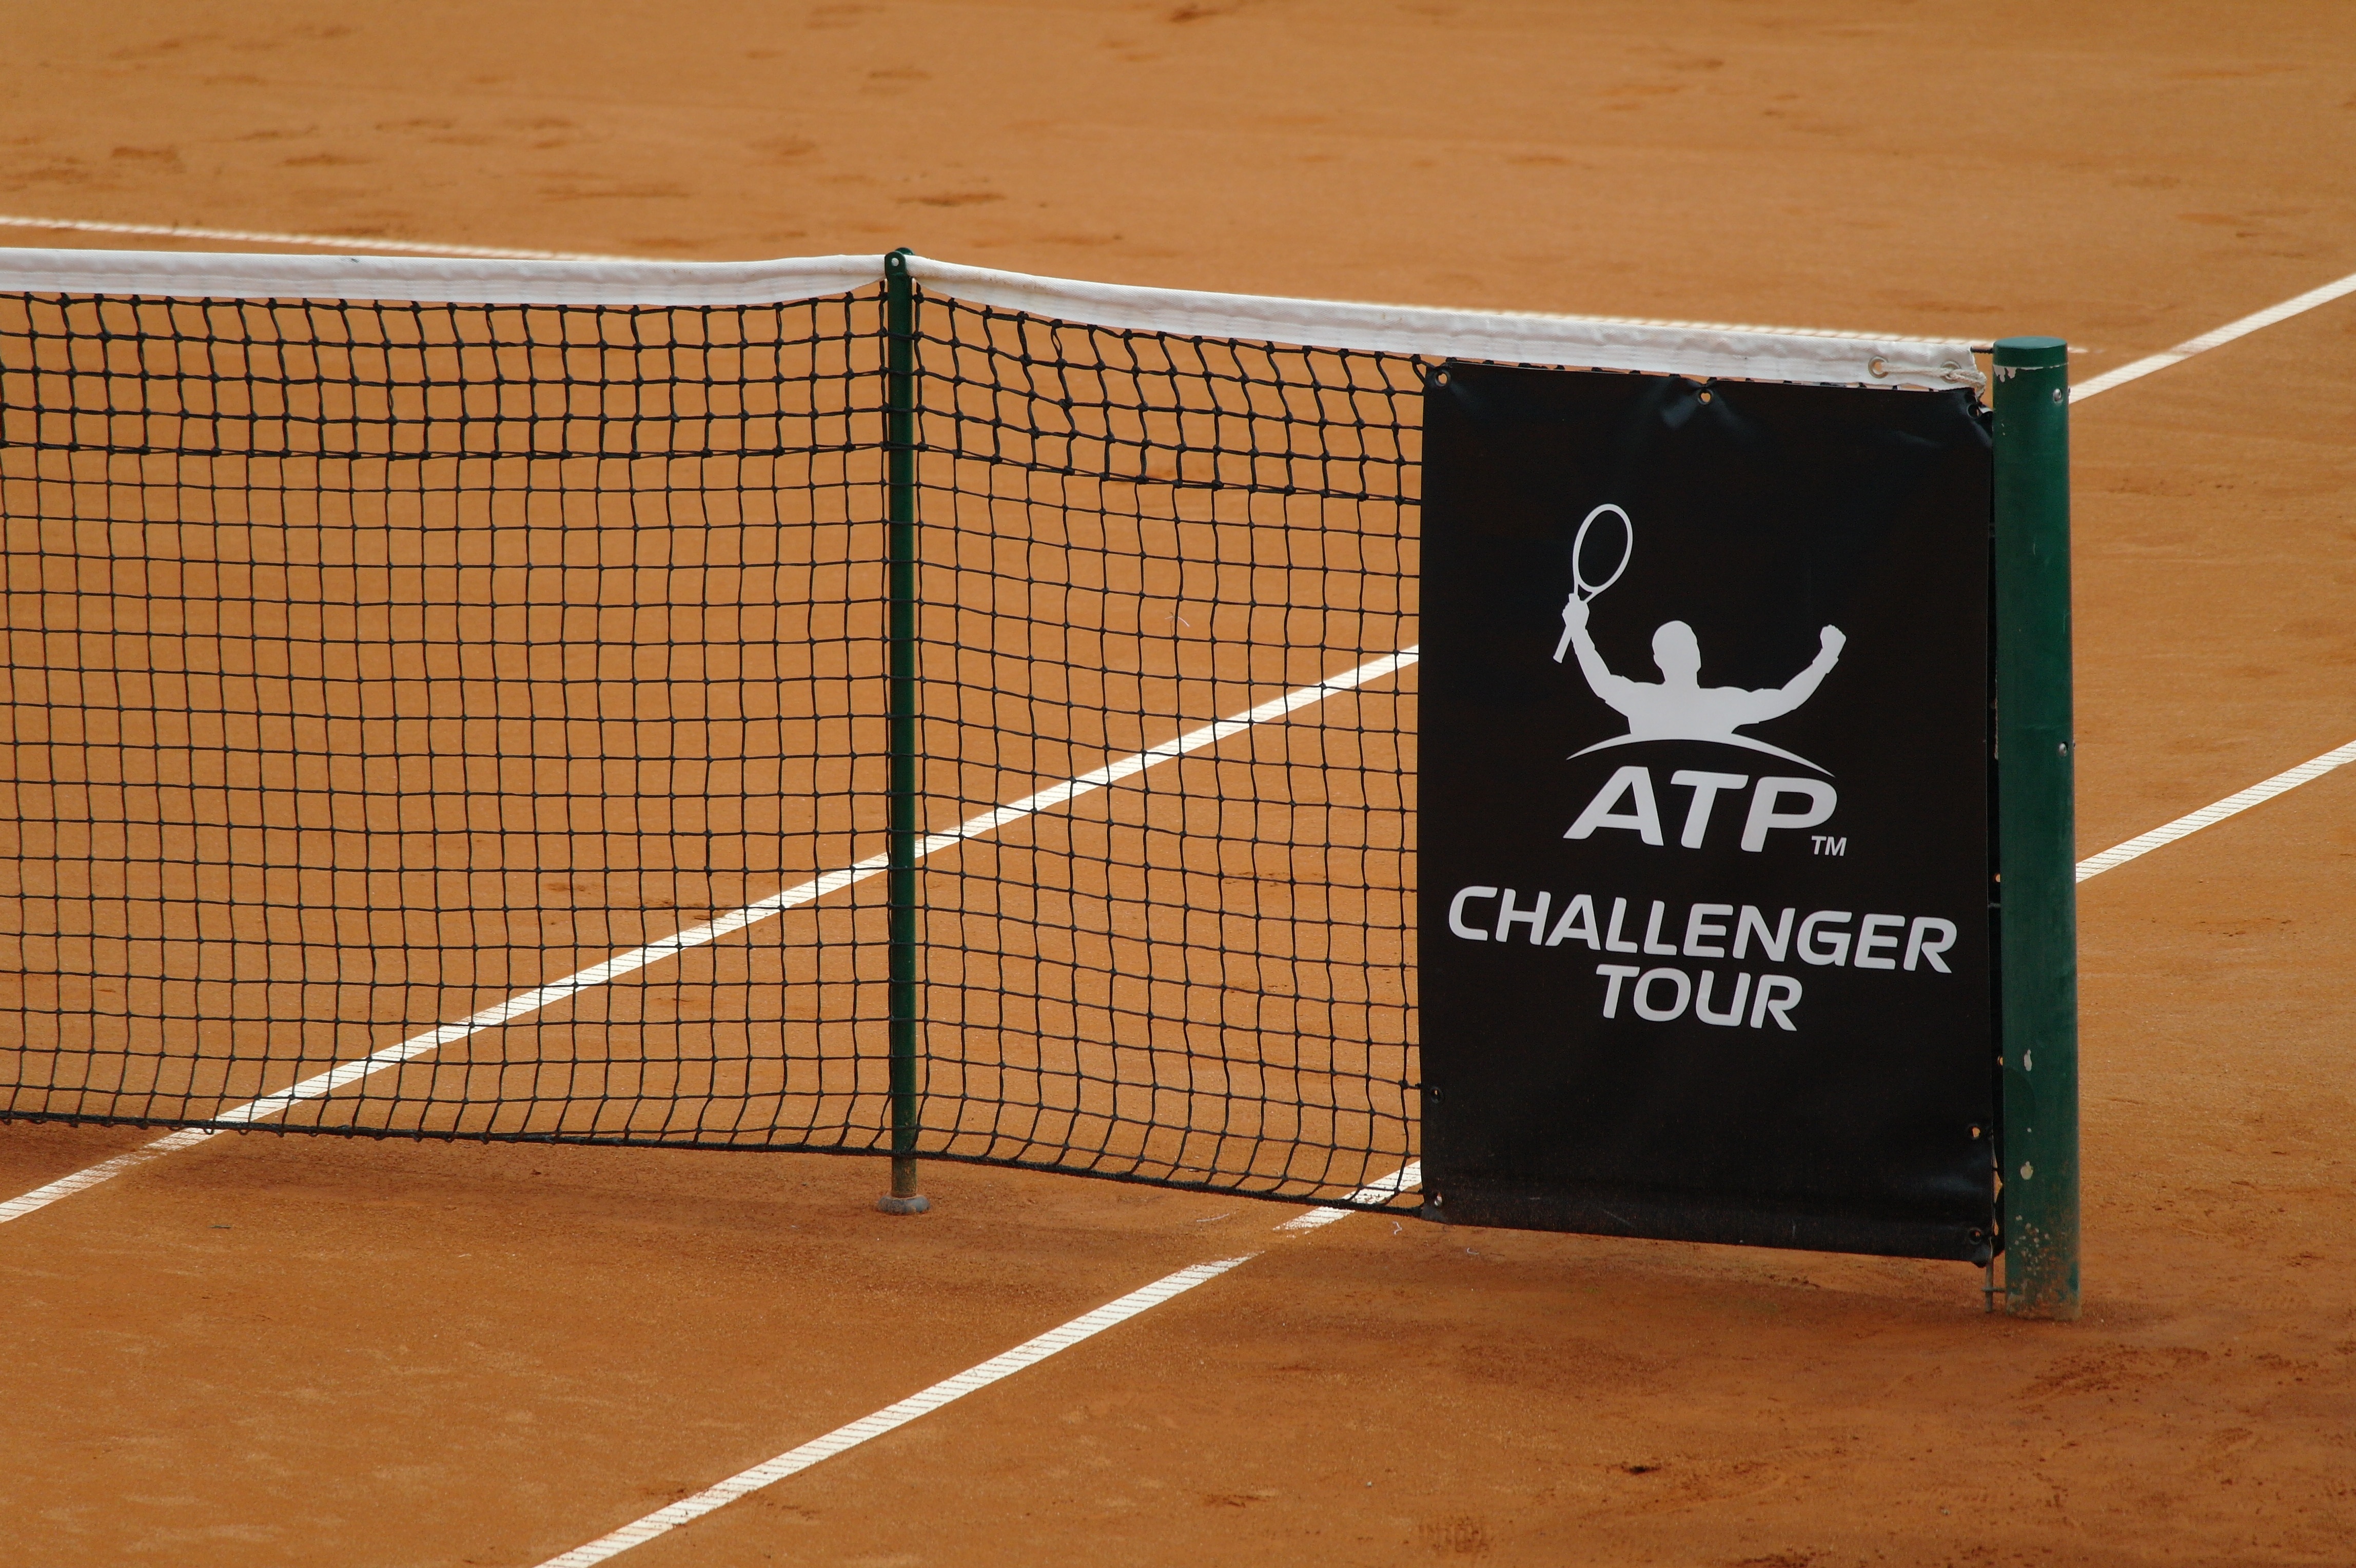
structure, player, baseball field, tennis court, tennis, sports, net, atp, clay court, challenger tour, sport venue